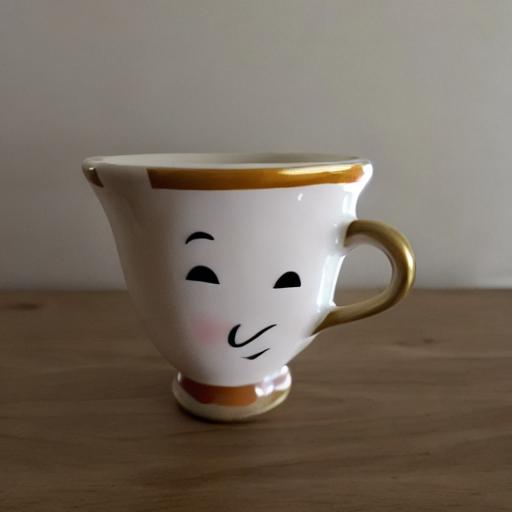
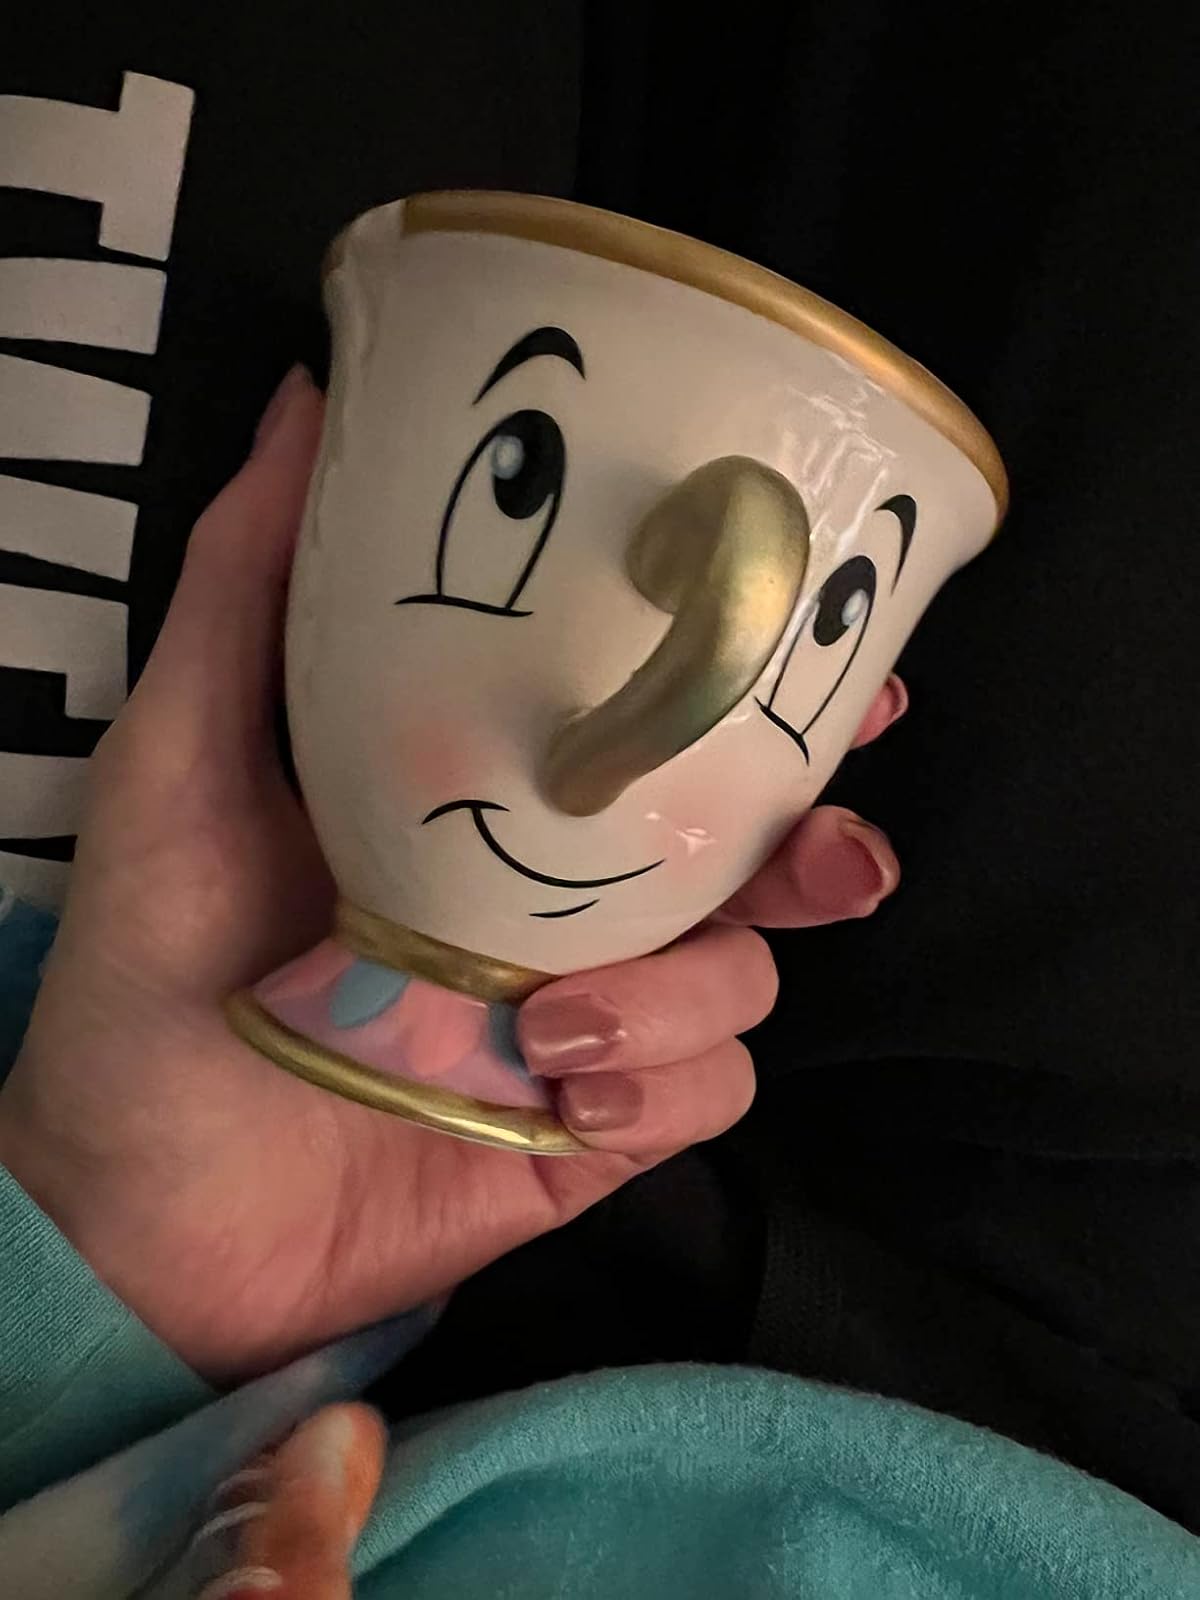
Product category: items_mug
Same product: no